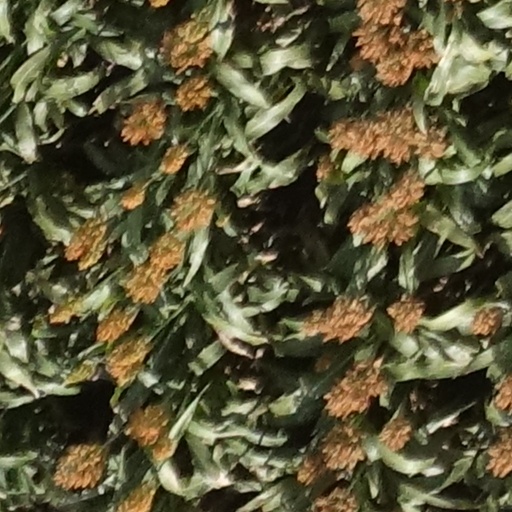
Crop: sorghum